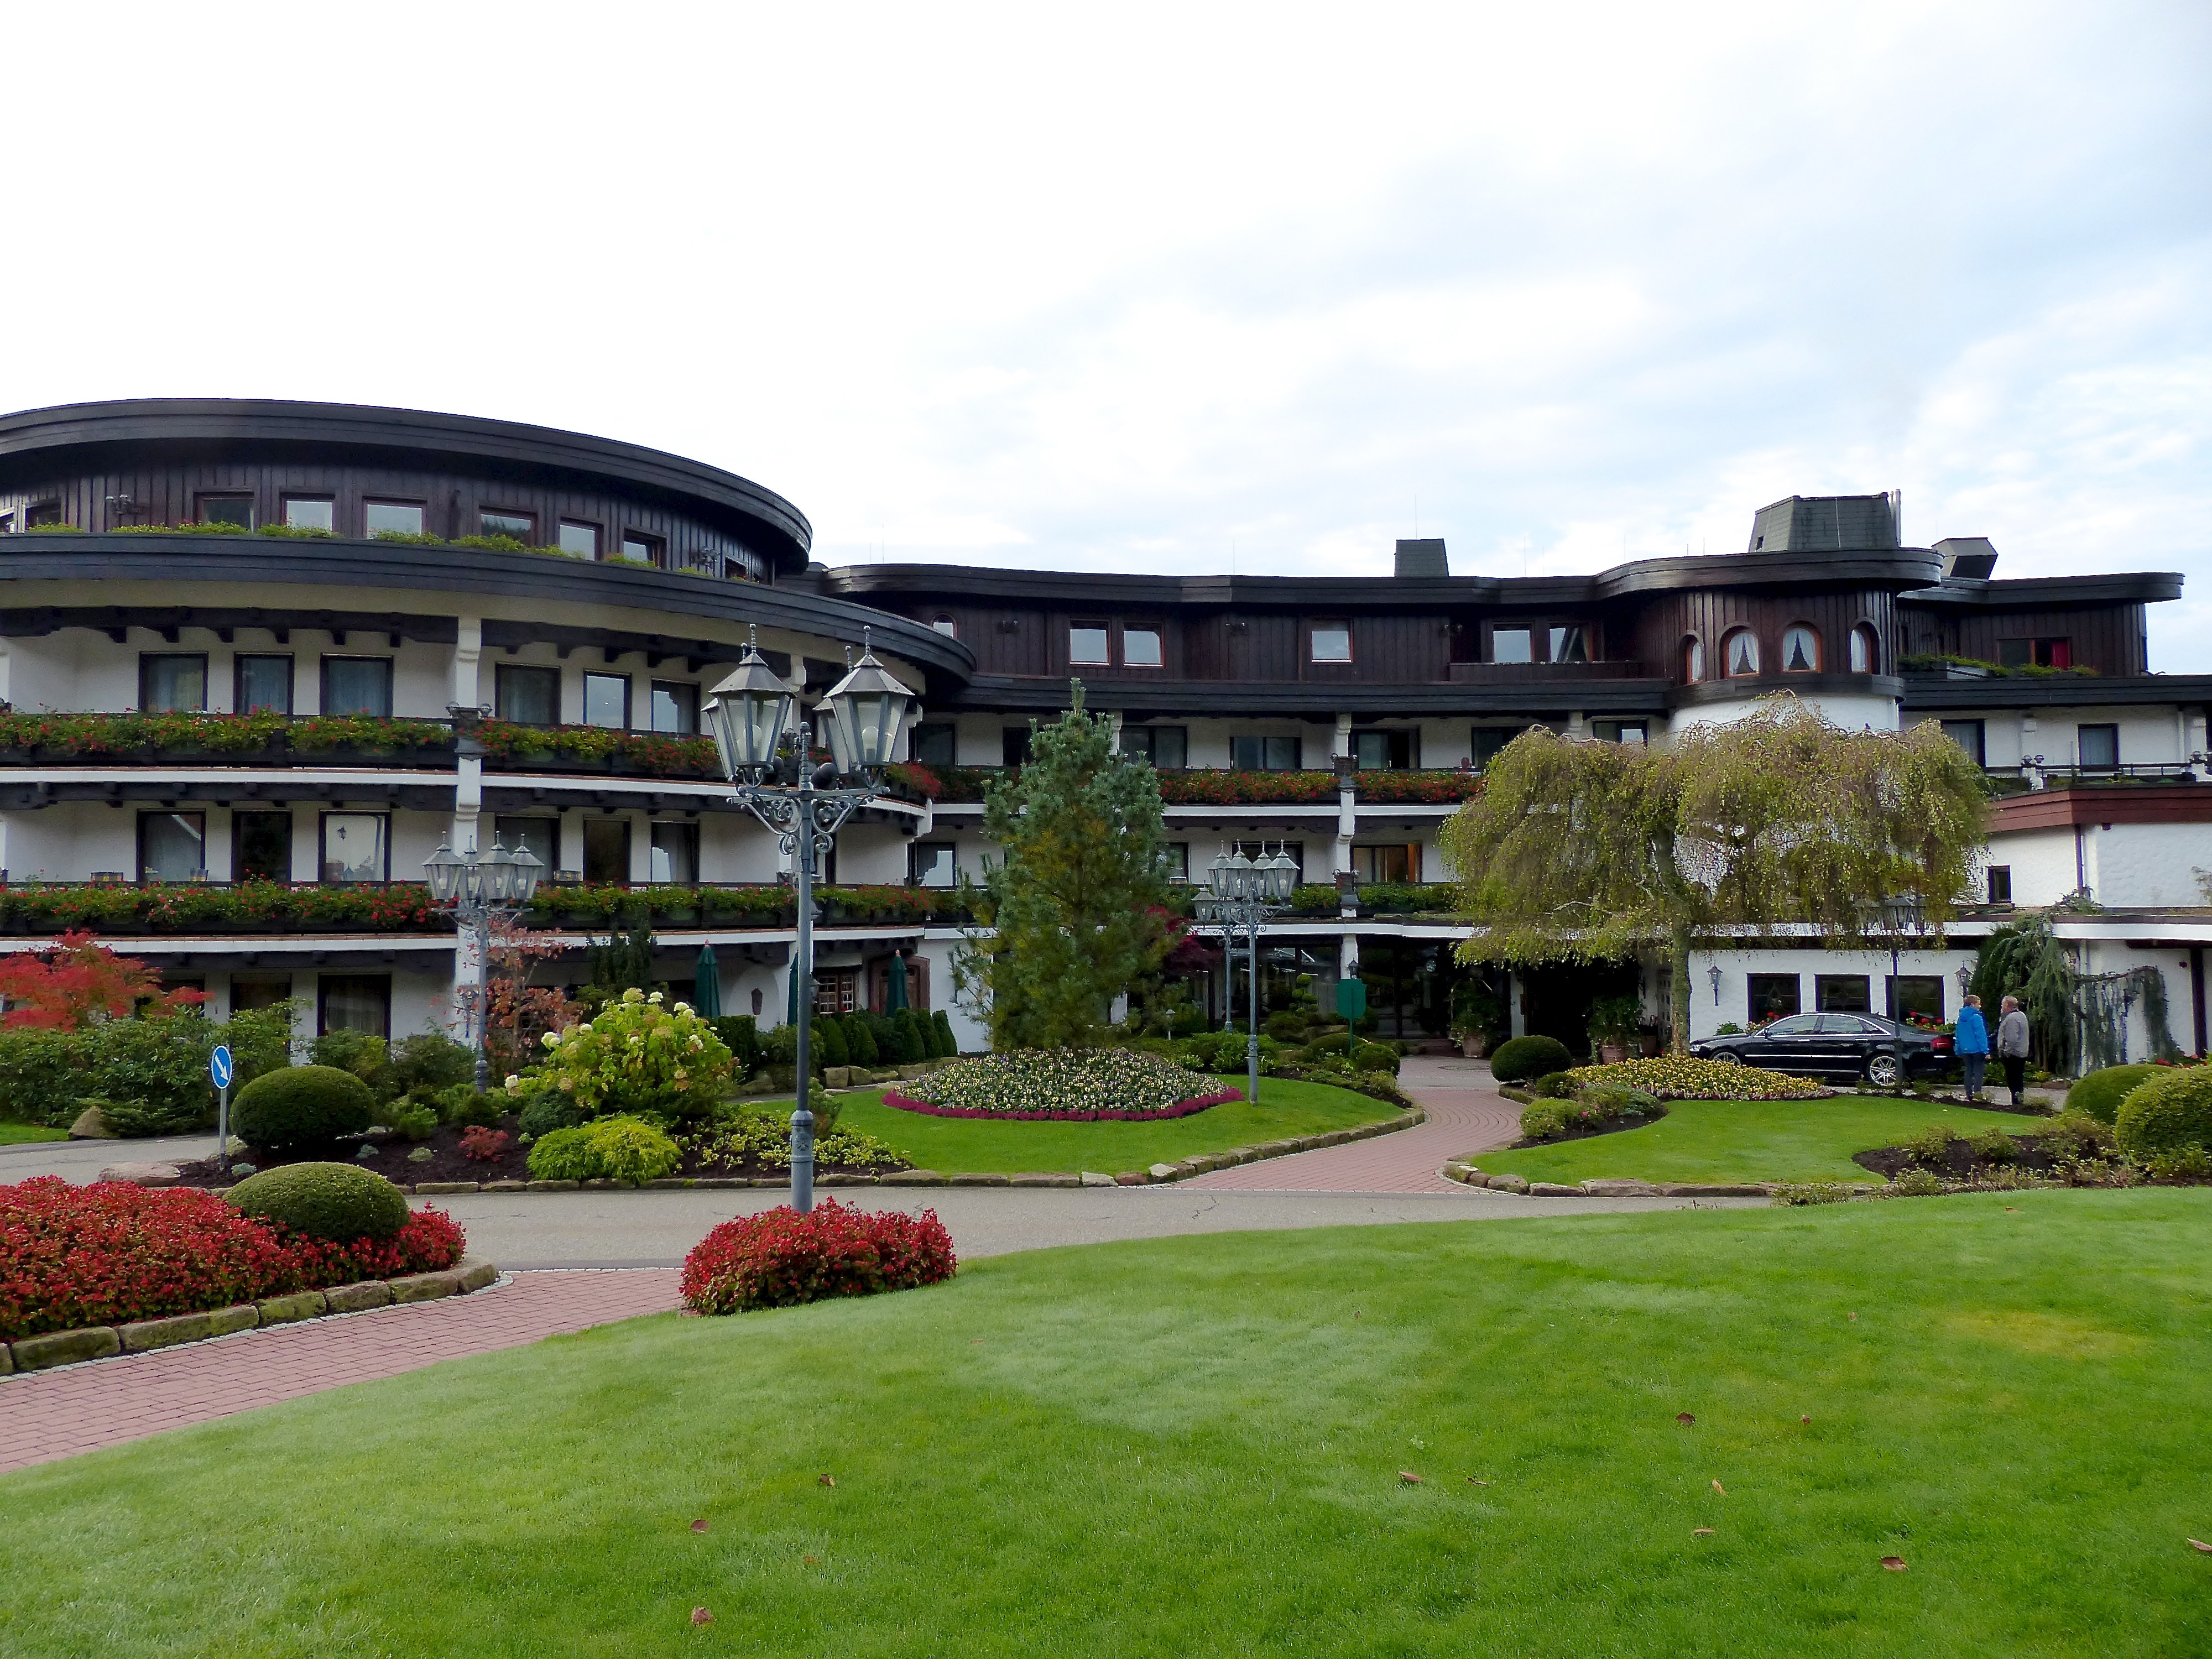
landscape, forest, architecture, hiking, lawn, mansion, fall, building, home, travel, foliage, europe, plaza, autumn, property, black, trees, leaves, hotel, resort, germany, schwarzwald, campus, estate, baiersbronn, mitteltal, bareiss, condominium, neighbourhood, real estate, residential area